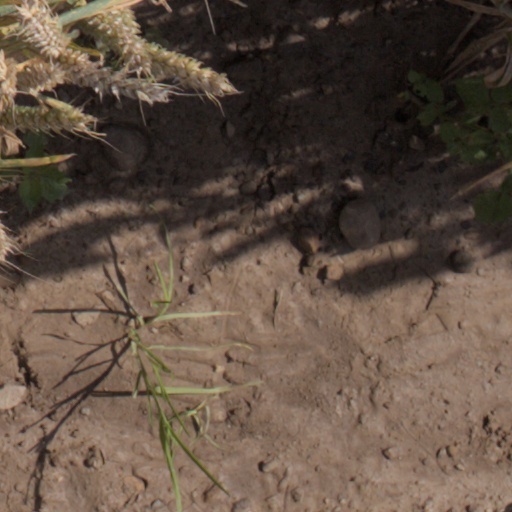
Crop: wheat